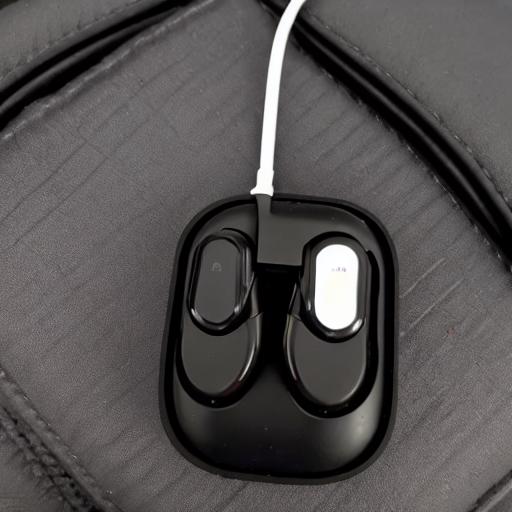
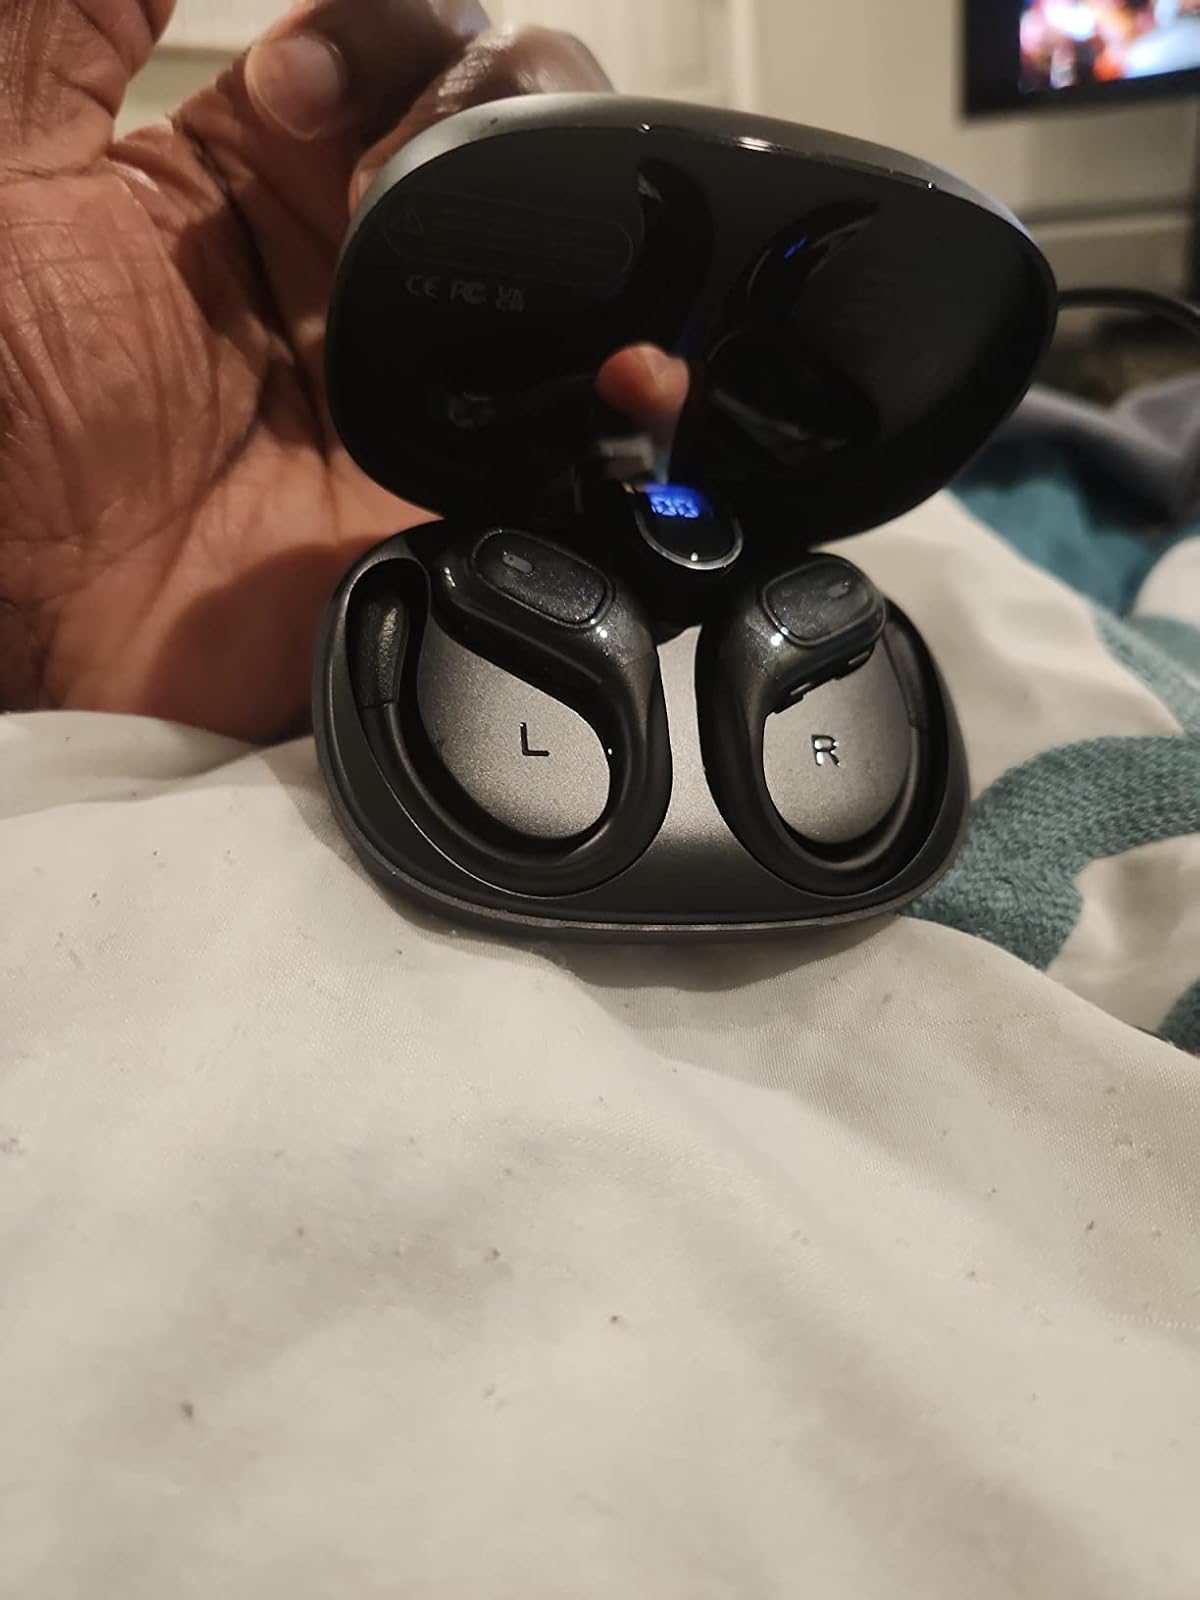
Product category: earbuds
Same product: no